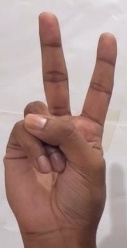
ASL sign: V